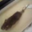
Label: mouse